Ralza M. Manly

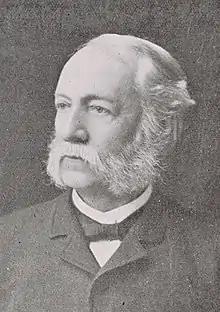
Manly in an 1897 book

Ralza Morse Manly (January 16, 1822 September 16, 1897) was an American minister, educator, and politician. He led the development of schools for African-Americans in Virginia after the end of the American Civil War as the superintendent of Freedmen's Bureau schools in the state. Manly spearheaded the foundation of the Richmond Colored Normal School.